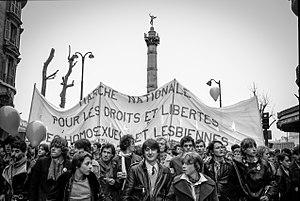
La première Marche nationale pour les droits et les libertés des homosexuels et des lesbiennes organisée le 4 avril 1981 à Paris par le Comité d'urgence anti-répression homosexuelle (CUARH).
Une marche des fiertés, également appelée Gay Pride, Lesbian & Gay Pride, LGBTQ+ Pride ou simplement Pride est une manifestation du mouvement LGBT destinée à donner une visibilité aux personnes homosexuelles, bisexuelles, queer, transgenres ou autres et à revendiquer la liberté et l'égalité des orientations sexuelles et des identités de genre. Il est préférable de dire « Pride » pour inclure le reste de la communauté LGBTQI+ car en disant « Gay Pride » ne sont mentionnées que les personnes gay.
Le Comité d'urgence anti-répression homosexuelle est une « structure de coordination des groupes homosexuels » française créée en 1979 et disparue en 1987.
Si le mouvement LGBT en France ne se forme en tant que tel qu'au début des années 1970, l'histoire des personnes lesbiennes, gays, bisexuelles et trans, ainsi que des pratiques de changement de genre, de relations entre femmes et de relations entre hommes en France est aussi longue que celle du pays.
La Marche des fiertés LGBT Paris, généralement connu sous le nom de Paris Pride, est un rassemblement qui se tient chaque année à Paris en juin, pour les personnes homosexuelles, bisexuelles, transgenres ainsi que toutes les personnes se reconnaissant LGBTQIA+. C'est l'une des plus célèbres et plus fréquentées marches des fiertés dans le monde.
Le mouvement lesbien, gay, bisexuel, transgenre et intersexe désigne l'ensemble des mouvements et actions individuelles ou collectives qui cherchent à faire évoluer la perception sociale des minorités sexuelles, de l'homosexualité, de la bisexualité et de la transidentité.